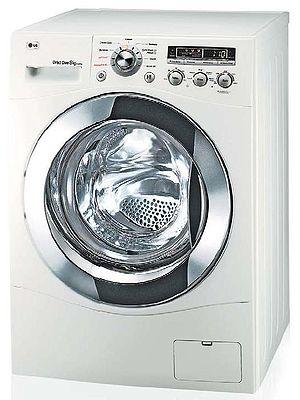
Un lave-linge ou machine à laver le linge, aussi appelé laveuse au Canada francophone et lessiveuse en Belgique, est un appareil électroménager conçu pour nettoyer les vêtements et le linge de maison.